Paul Schnabel

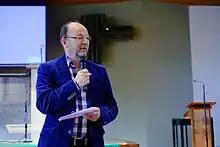
Schnabel speaking in Utrecht in 2015

Apart from his work for the SCP he worked with several institutions in Dutch society such as the Netherlands Institute for Art History (RKD) and the Scientific Council for Government Policy (WRR). He is a columnist to the Dutch newspapers "NRC" and "Het Financieele Dagblad". As of 2008, he is also the chairman of the committee that selected the 1,000 texts deemed as "key" of the Dutch and Flemish cultural history for the Digital library for Dutch literature.